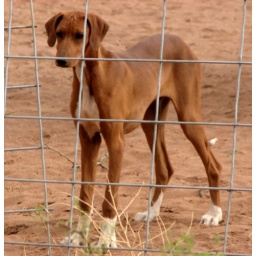
Idiiyat-es-Sahel dogs in their new home in NM. Idiiyat-es-Sahel dogs in their new home in NM. Idiiyat-es-Sahel dogs in their new home in NM